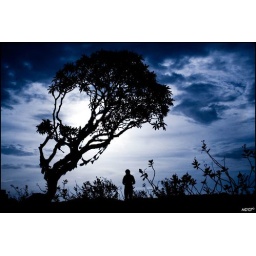
Sunset on a hill by the Arambol Beach, Goa, India. My favorite tree in the whole universe.